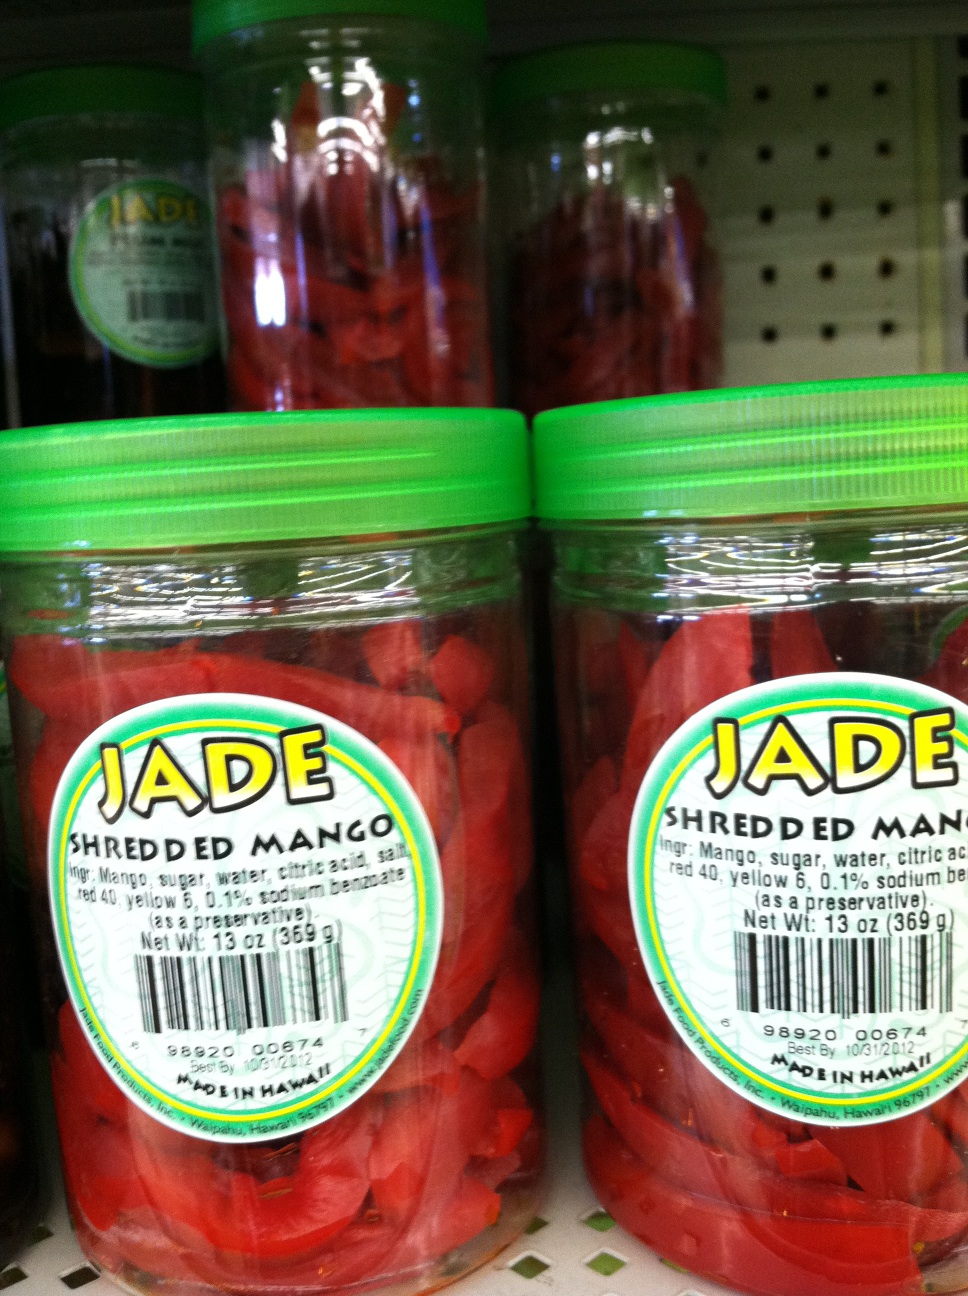Question: what is that?
Answer: shredded mango